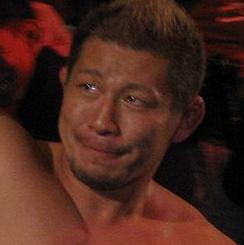
Age: 31